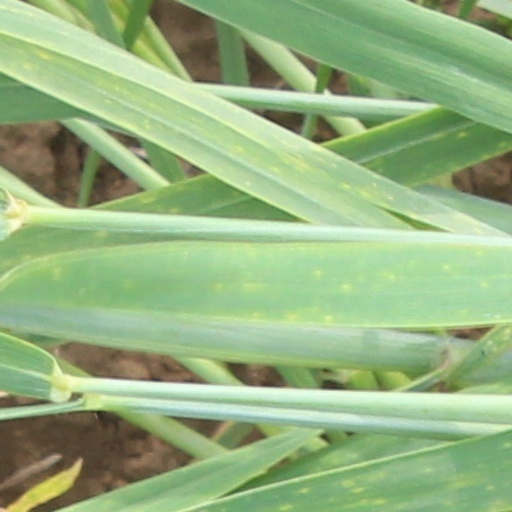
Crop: wheat